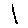
Label: 1